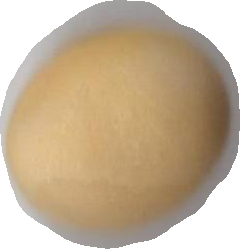
Variety: Grobogan